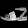
Label: Sandal